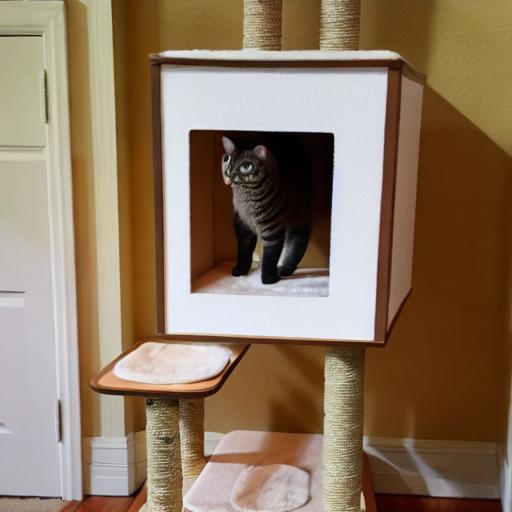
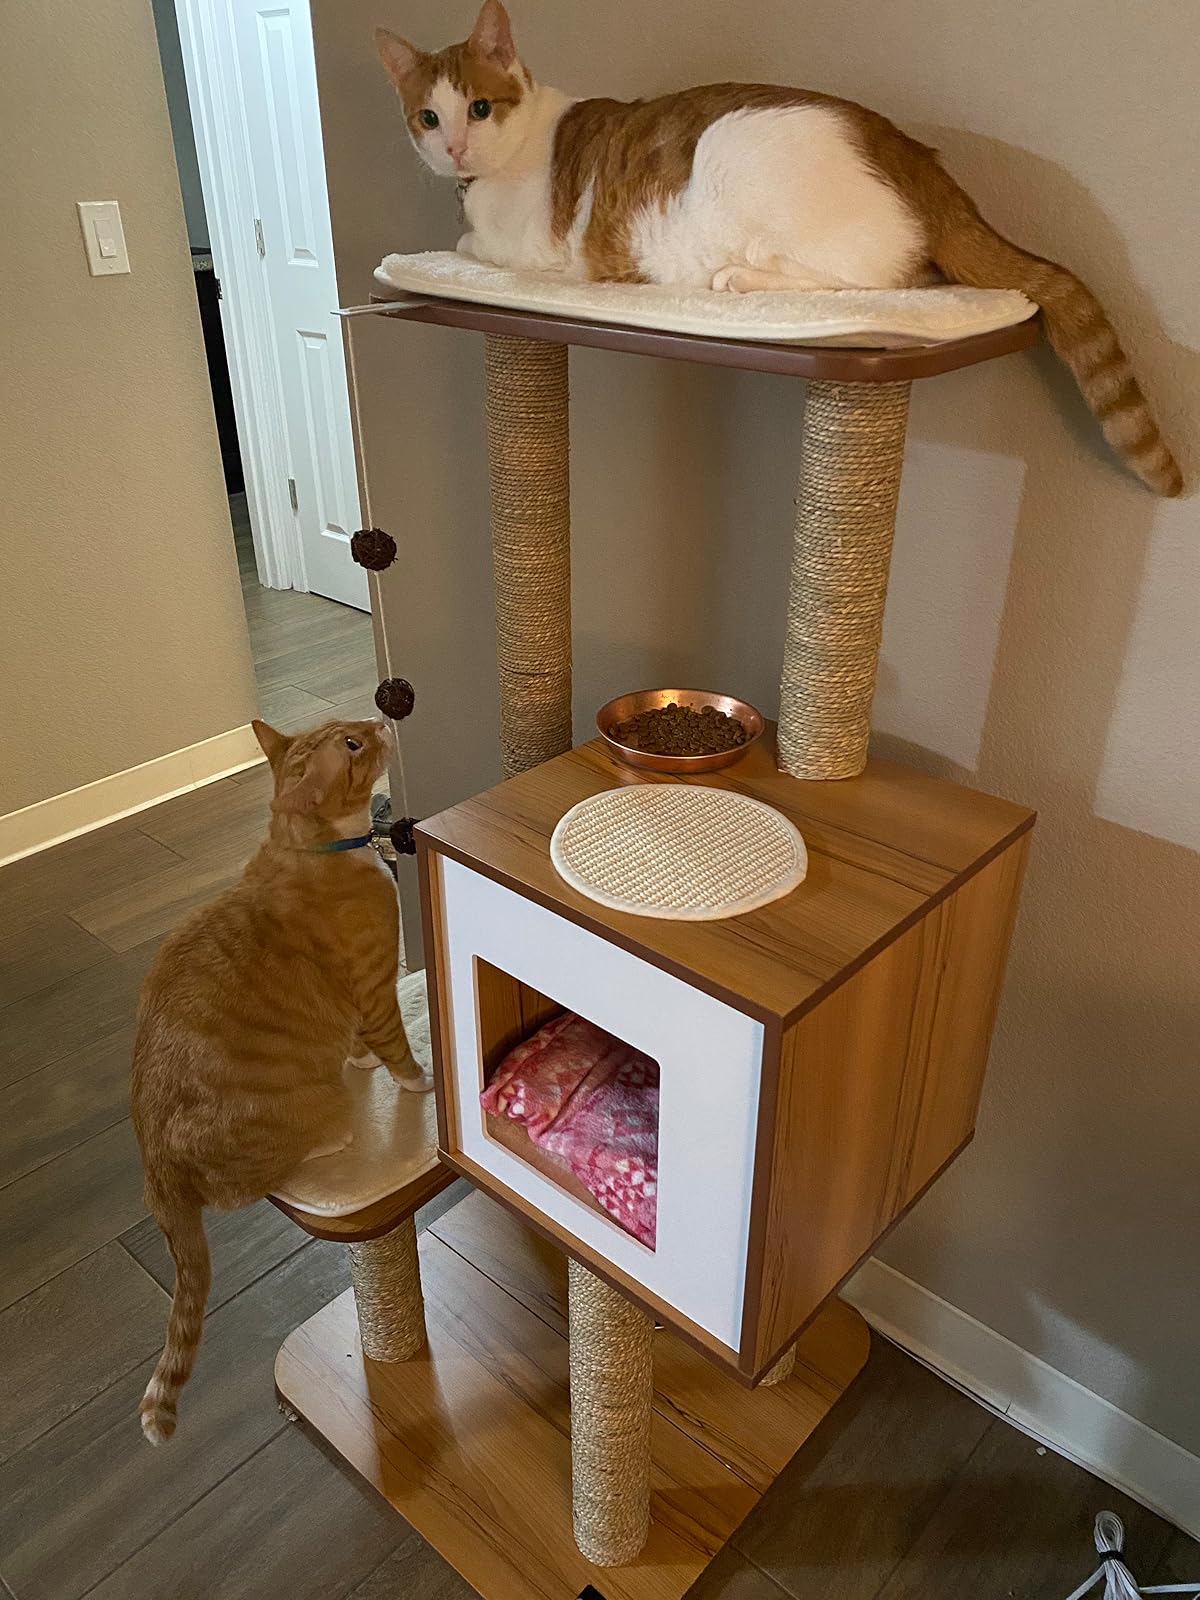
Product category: items_cat tree
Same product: no